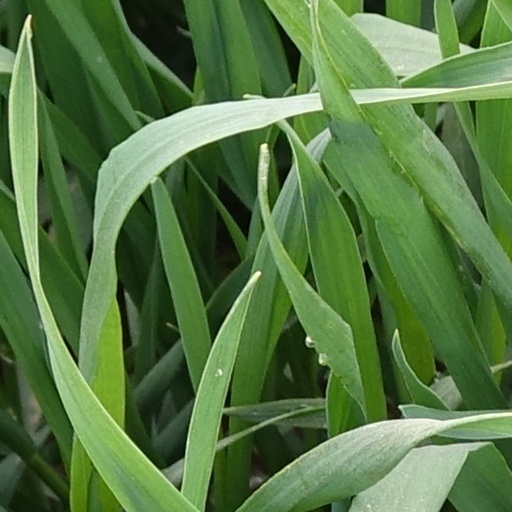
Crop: wheat